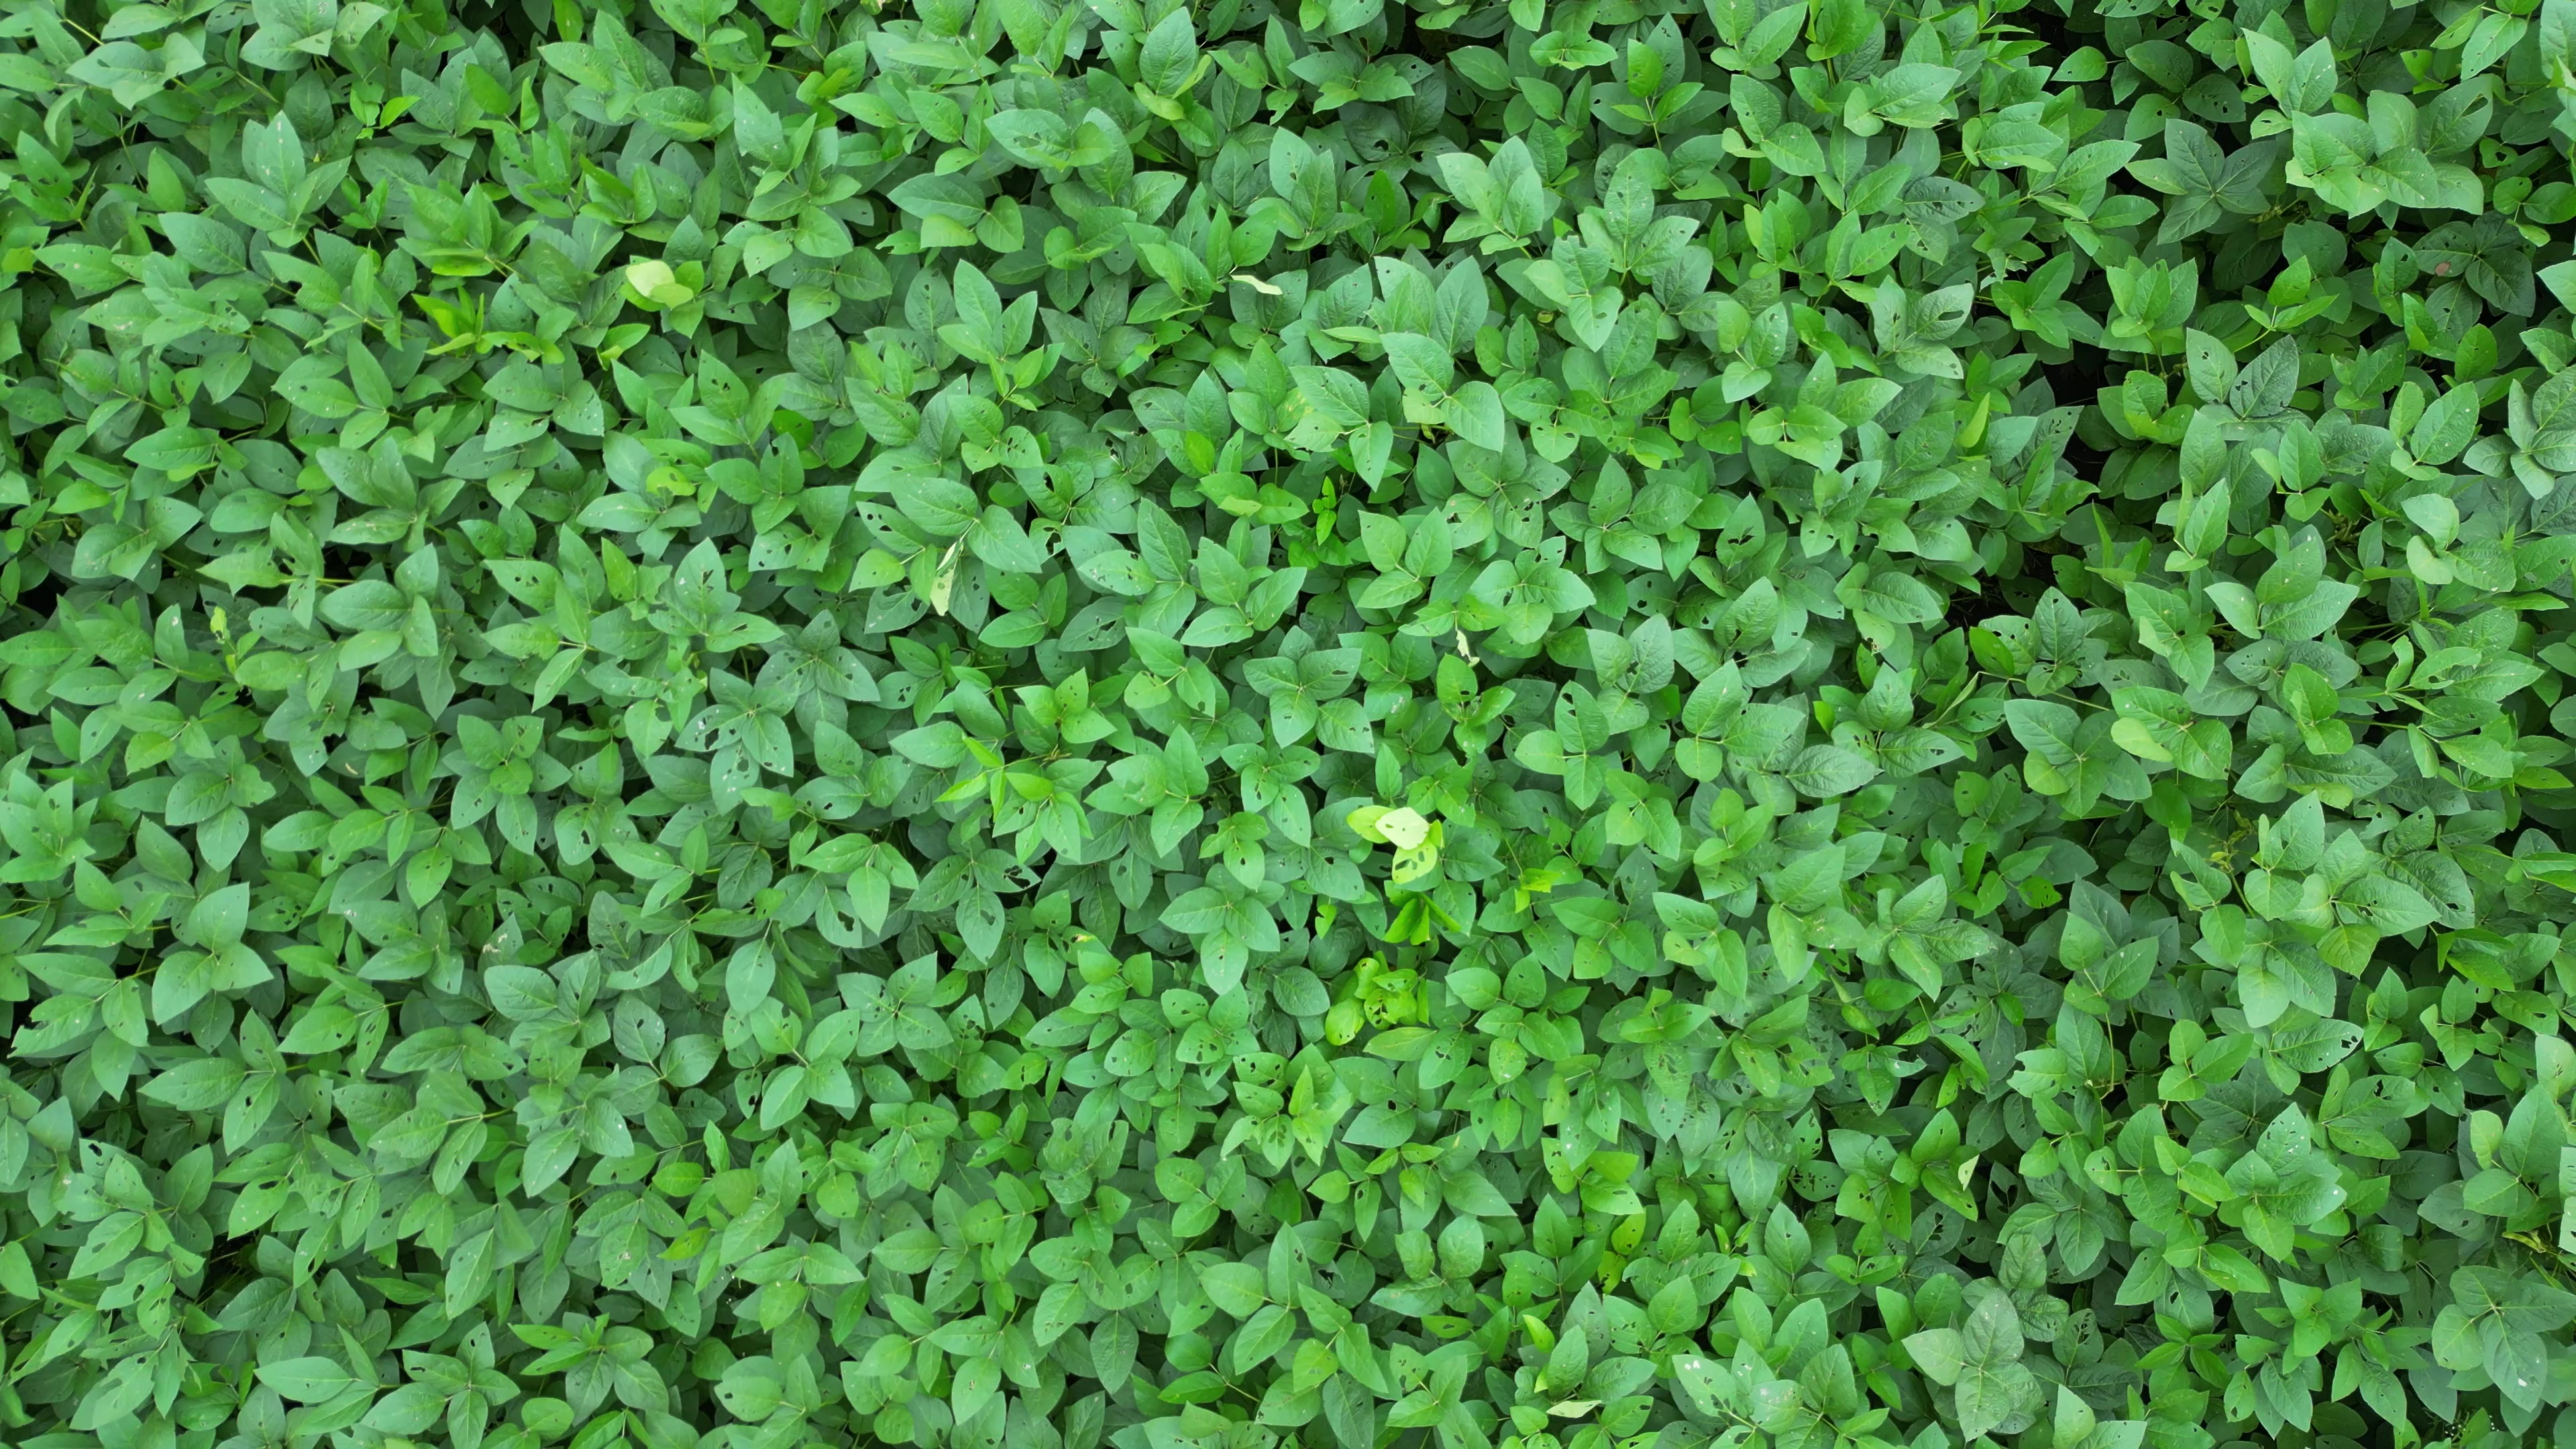
Label: Semilooper_Pest